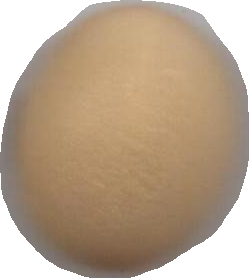
Variety: Grobogan